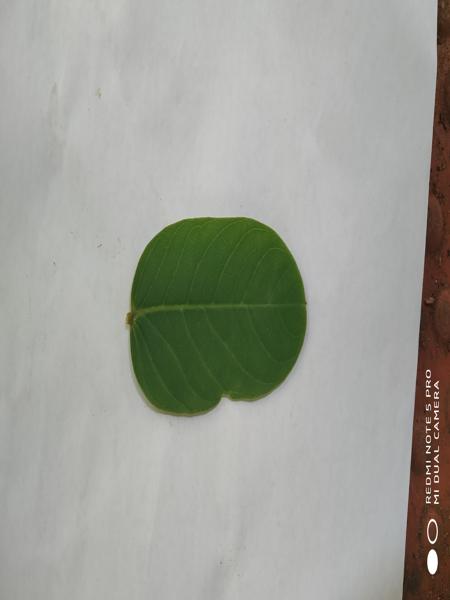
Plant: Chakte